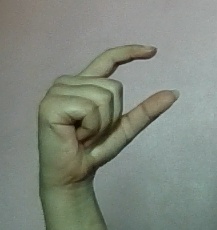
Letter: dal